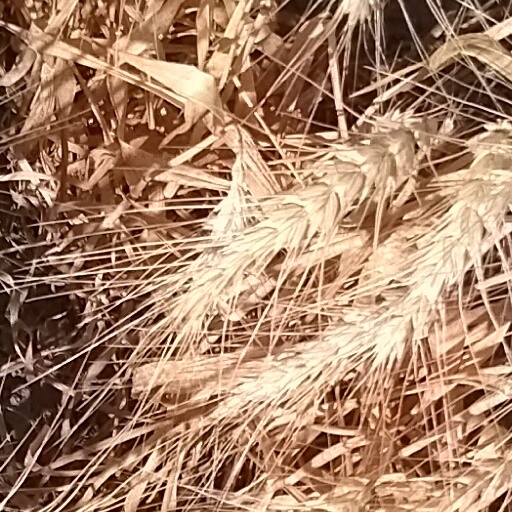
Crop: wheat